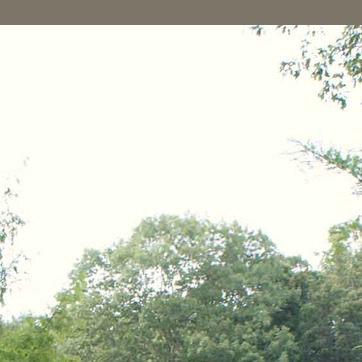
Material: sky